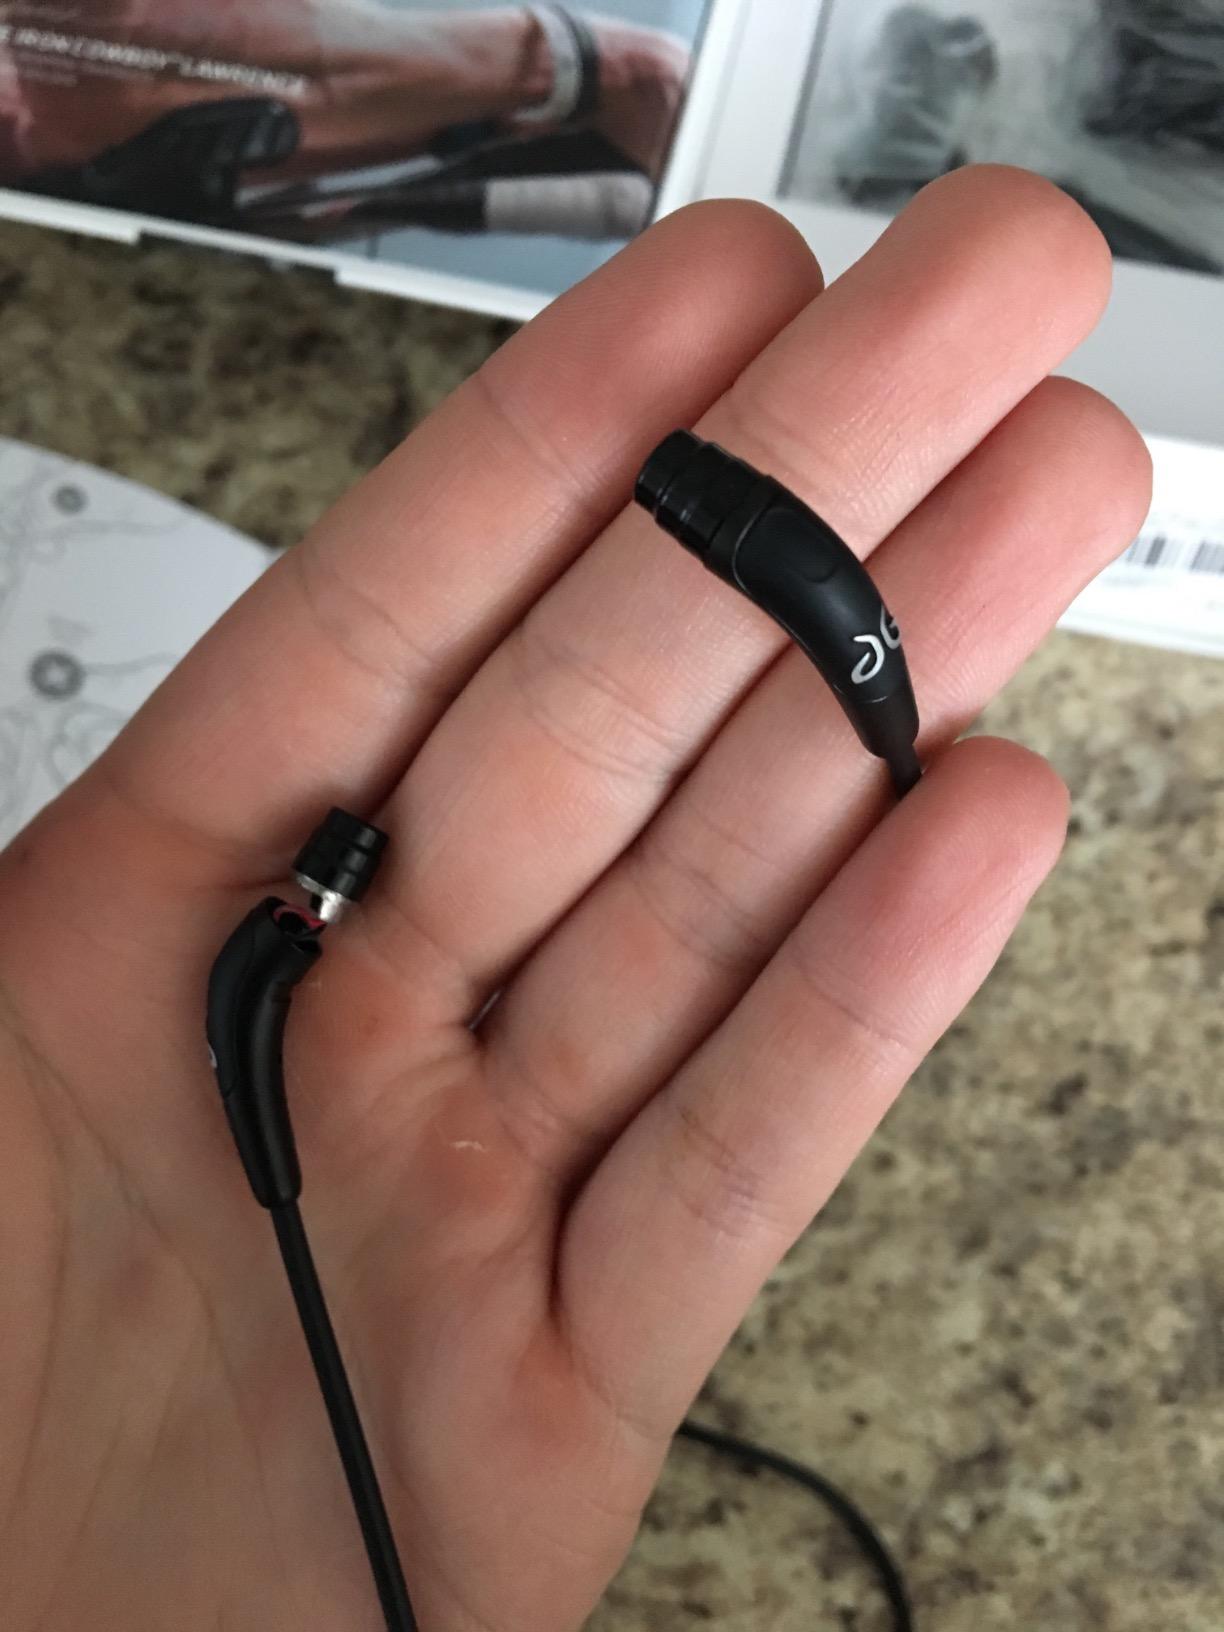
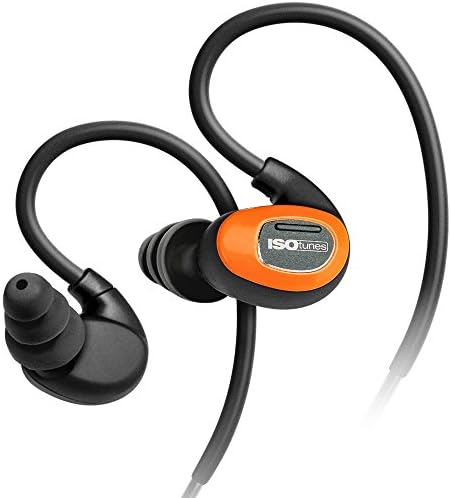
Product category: headphones
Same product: no